Tom Wills

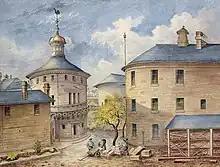
Wills' stint in Darlinghurst Gaol following his on-field arrest marked the decline of his role within the team.

In February 1867, they went to Sydney to begin an intercolonial and overseas tour. Aware of the tour's lucrative potential, New South Wales captain Charles Lawrence sought to work his way into the team, first by inviting them to stay at his Manly Beach hotel. When they played against his club at the Albert Ground in Redfern, policemen brought the game to an abrupt halt by entering the field and arresting Wills. He and W. E. B. Gurnett, the tour promoter, had been vying to take over as manager, and Wills ended up in Darlinghurst Gaol for a breach of contract. Within days of his release in March, Gurnett embezzled some of the funds and left the team stranded in Sydney, dashing any hopes of a trip overseas and confirming Wills' suspicion that he was a con artist. Lawrence set up a "benefit" match for the team and joined them on their travels outside Sydney. By the end of the New South Wales leg of the tour, he had usurped Wills as captain.